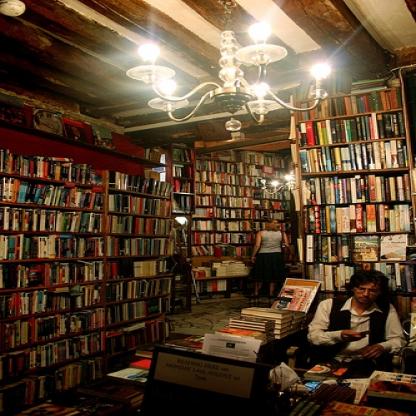
Scene: Indoor